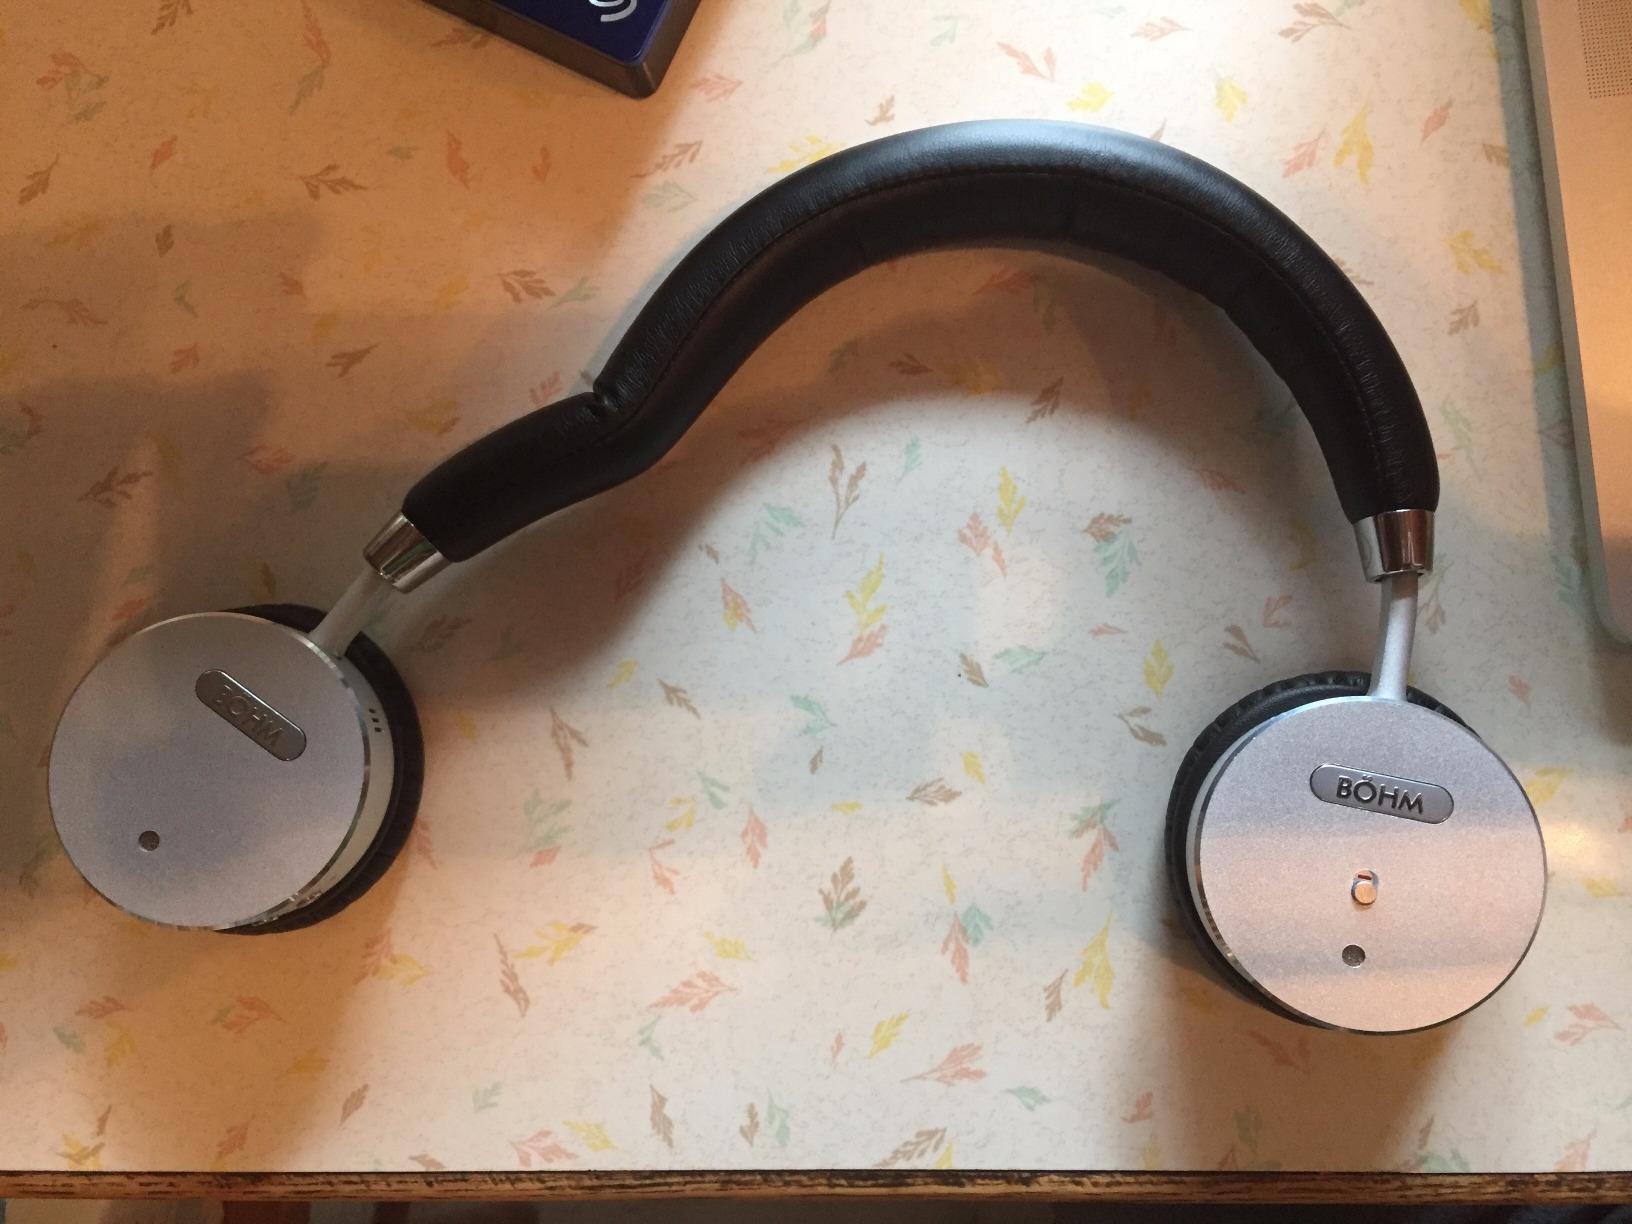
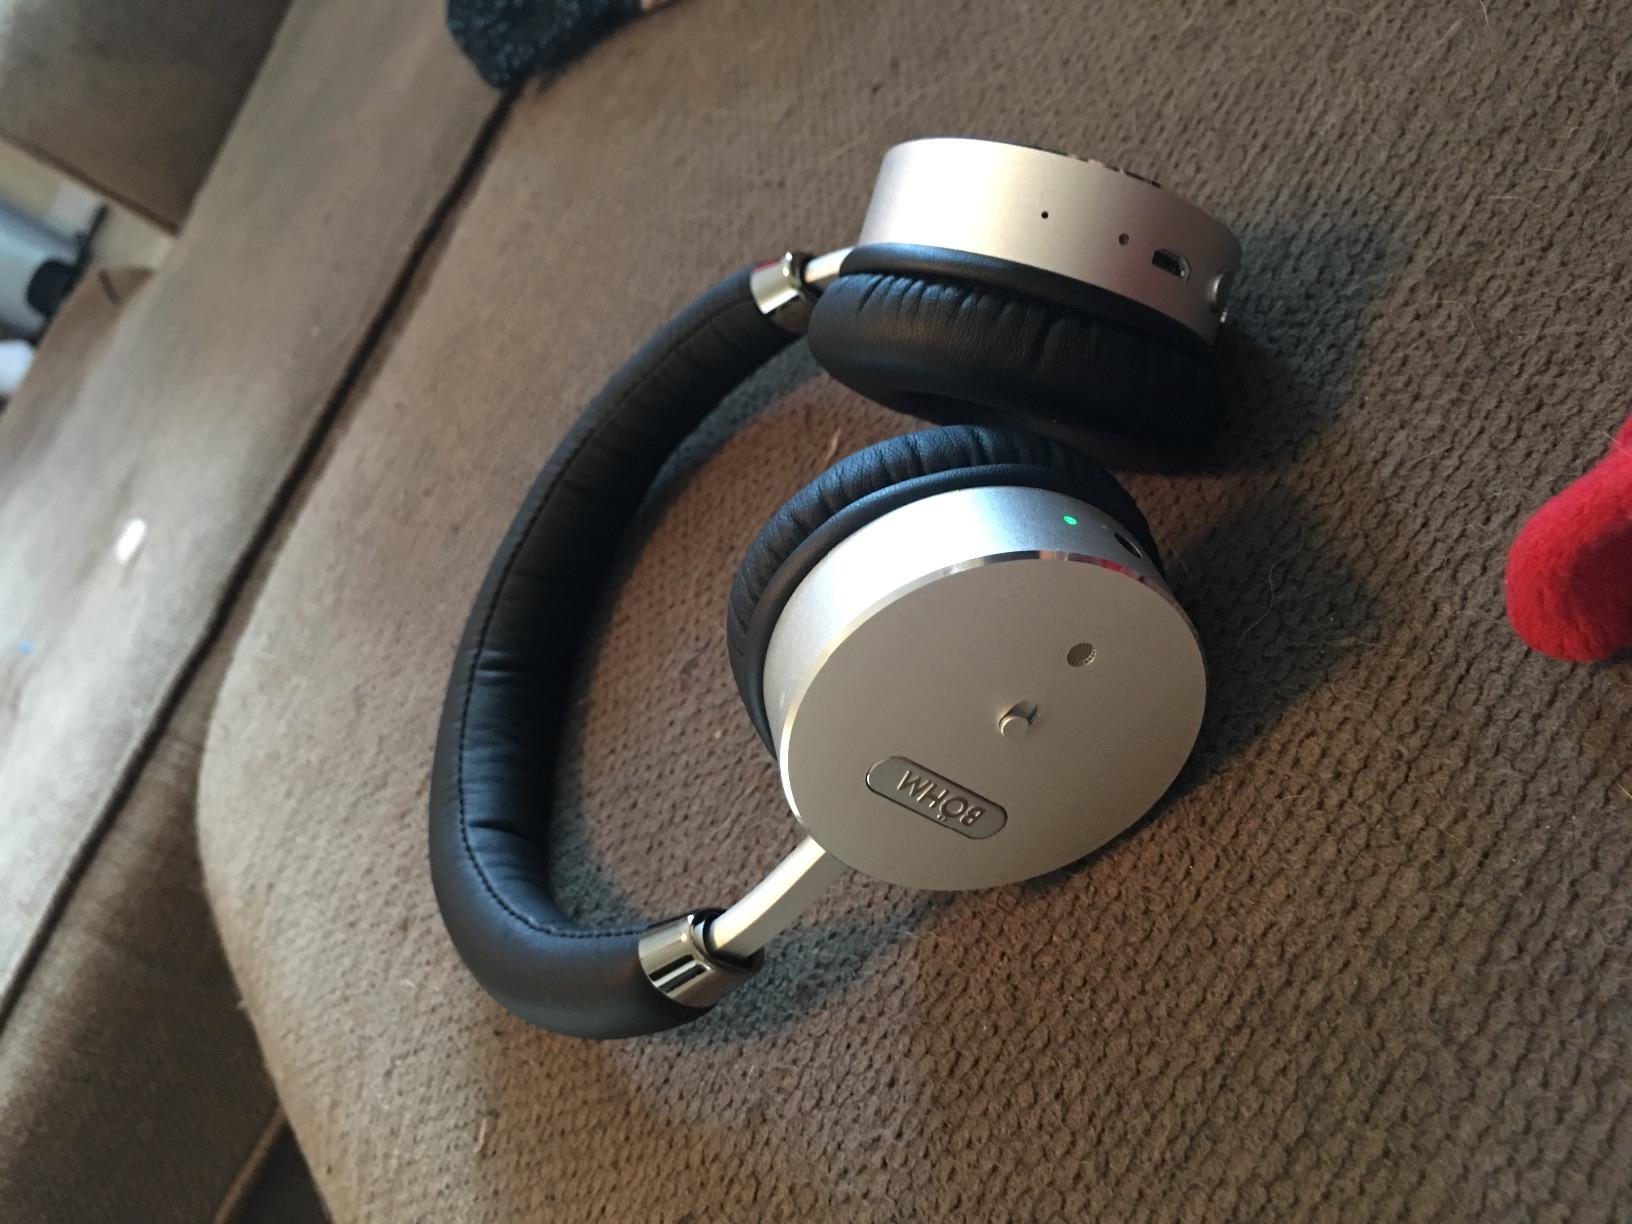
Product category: headphones
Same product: yes